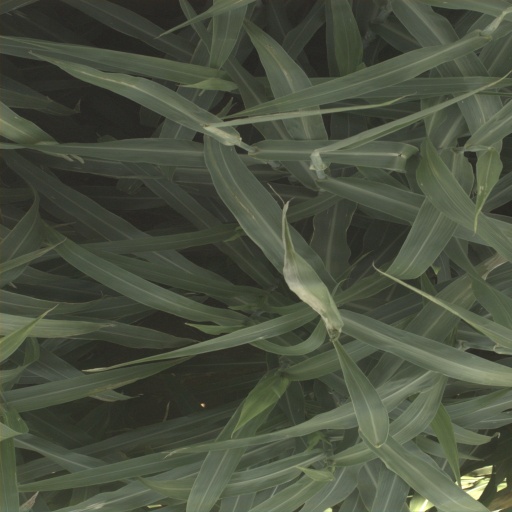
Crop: sorghum